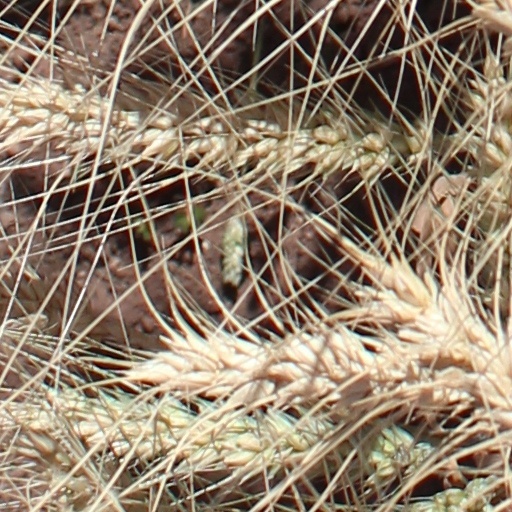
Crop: wheat